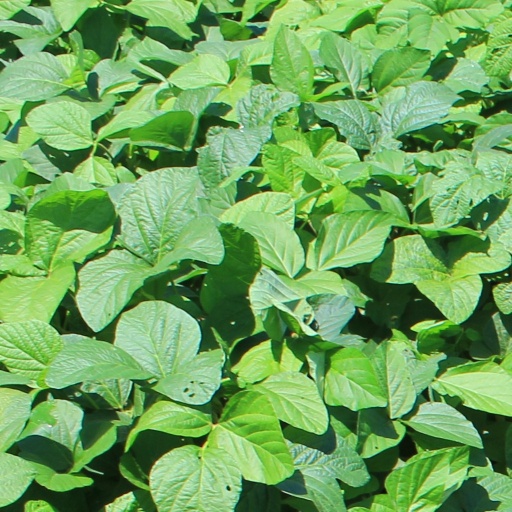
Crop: soybean